Marcelo Goiano

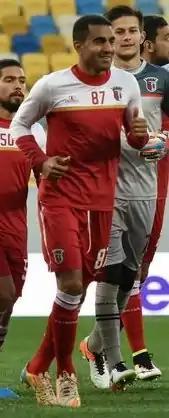
Marcelo Goiano with Braga

Marcelo Augusto Ferreira Teixeira (born 13 October 1987), known as Marcelo Goiano, is a Brazilian professional footballer who plays as a defender.